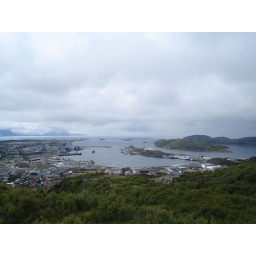
I hiked up this hill in town to do something while I waited for my boat